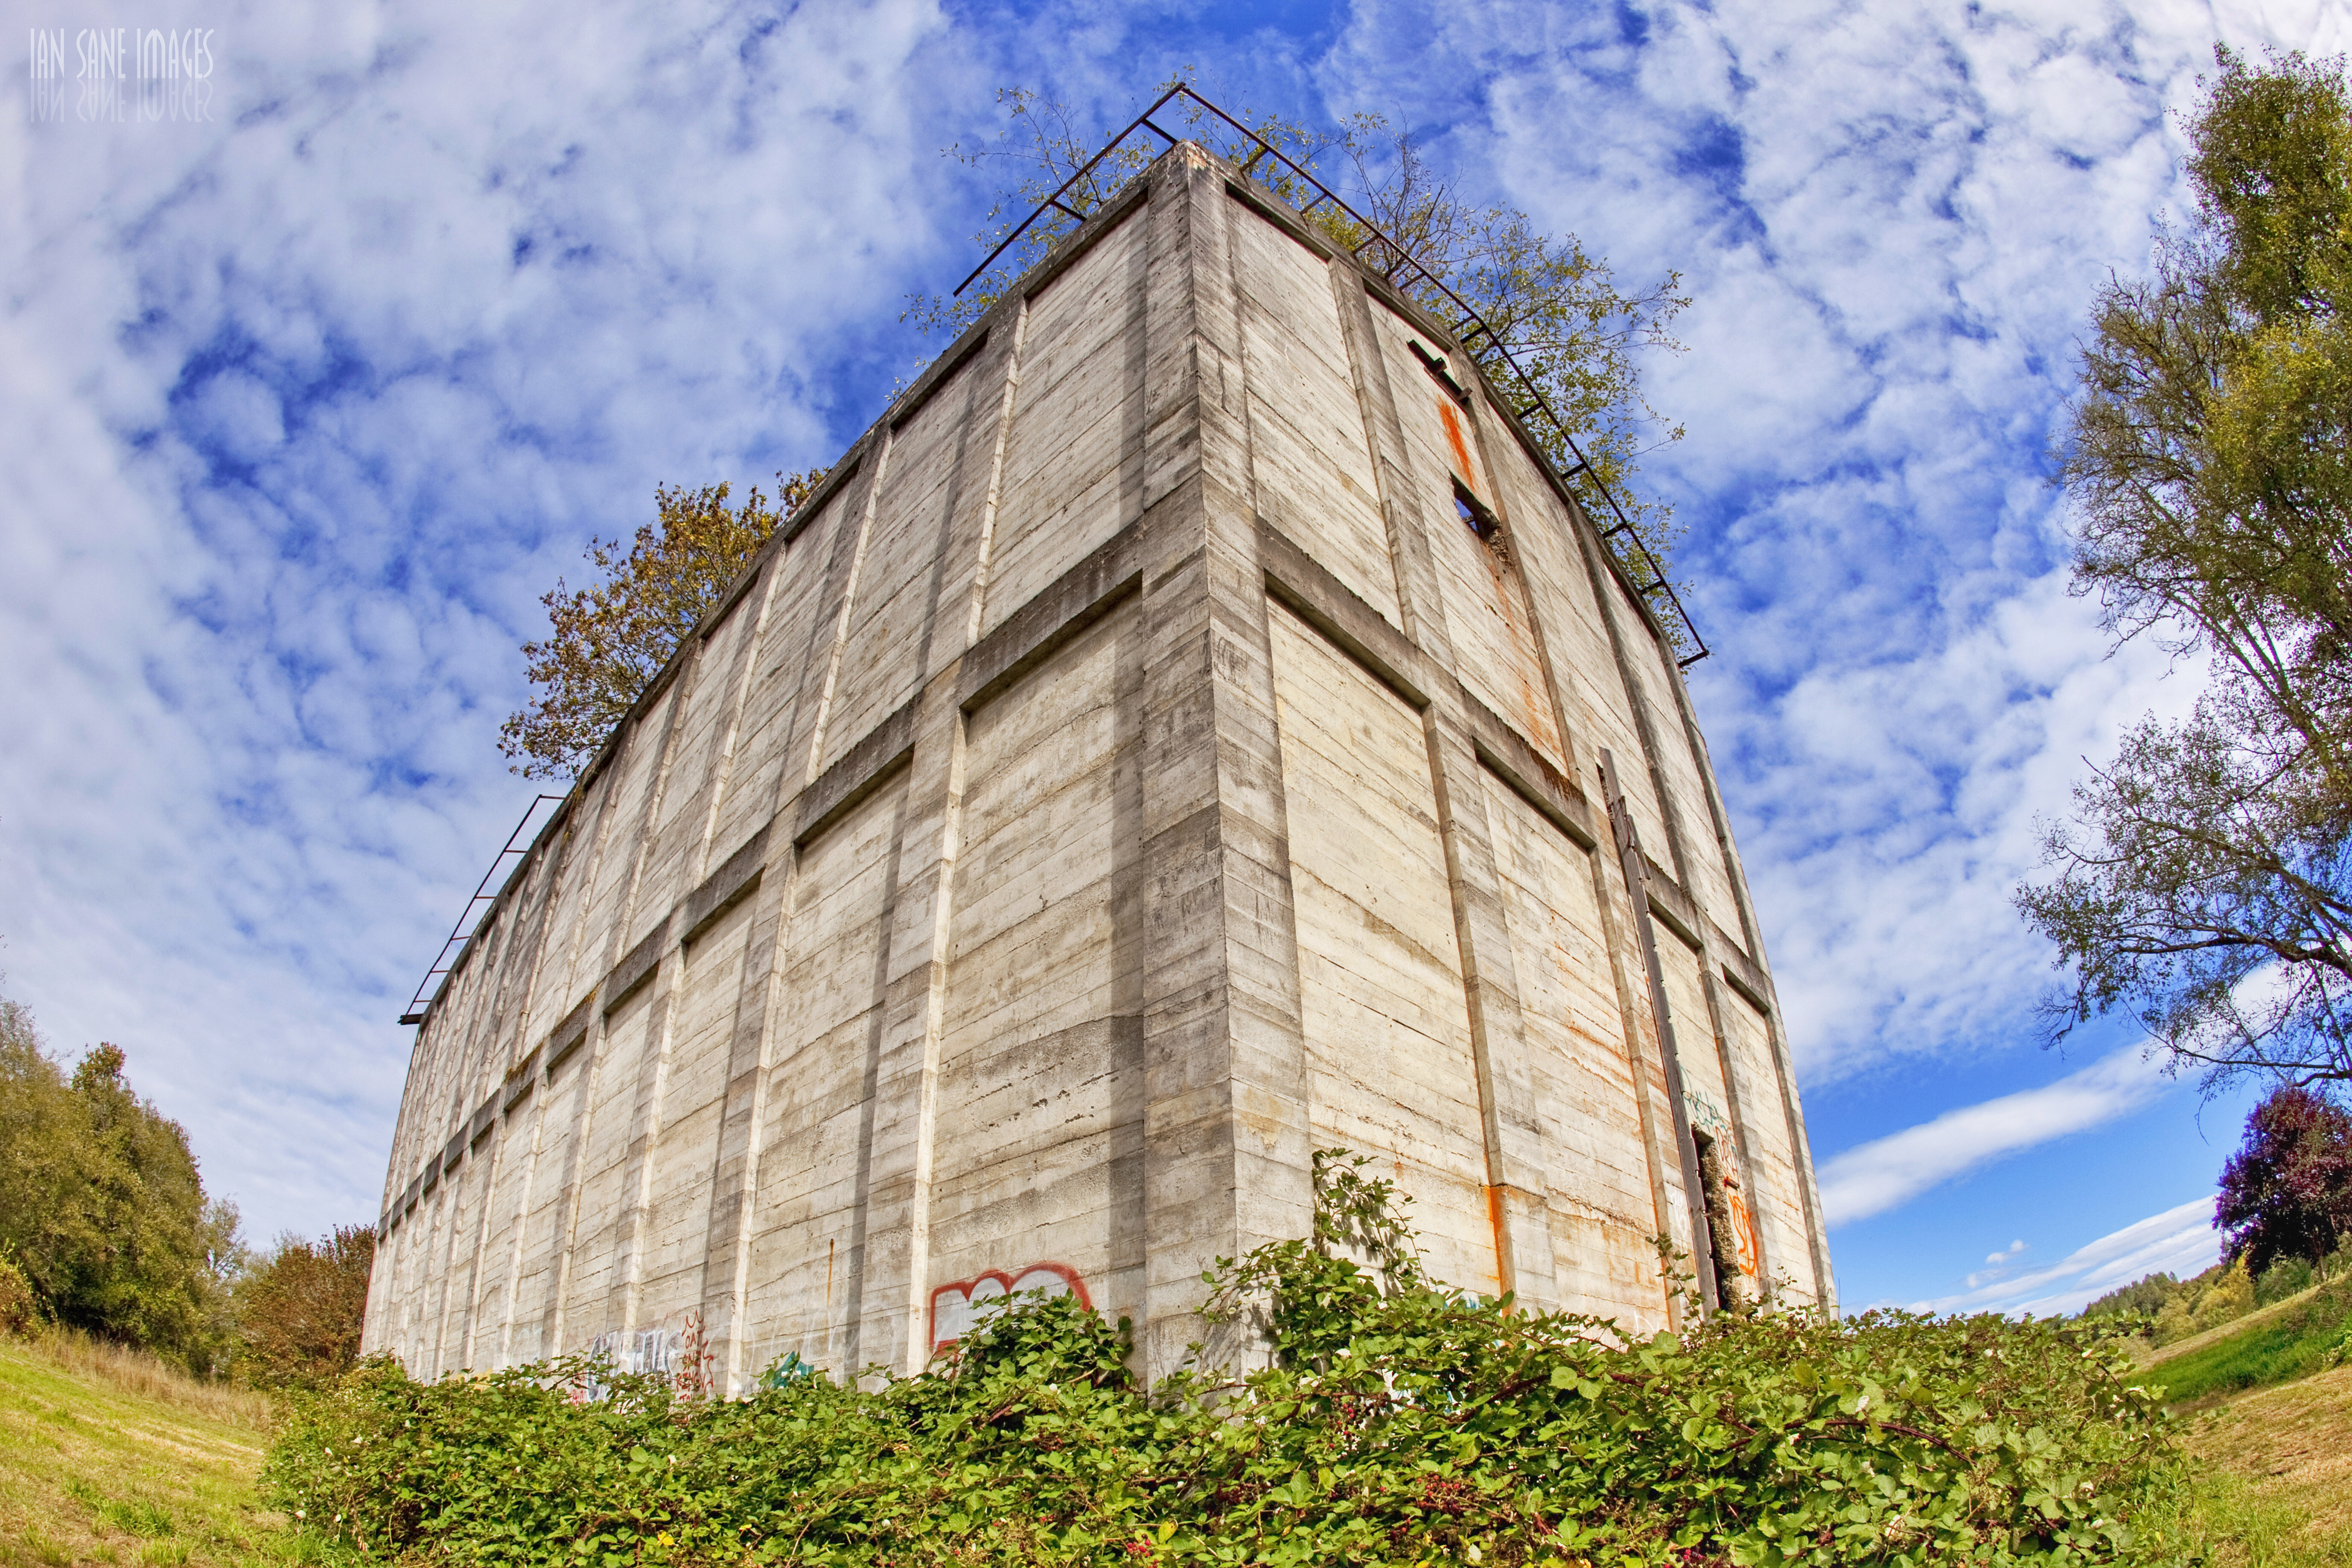
tree, architecture, sky, white, camera, lake, building, barn, monument, tower, lens, canon, landmark, abandoned, two, blue, church, chapel, lumber, place of worship, eos, clouds, mill, the, ruins, fisheye, mark, ii, 5d, images, f28, grit, company, fuel, oregon, ian, sane, ef15mm, blackberries, cauldron, bunker, rural area, vernonia, oregonamerican